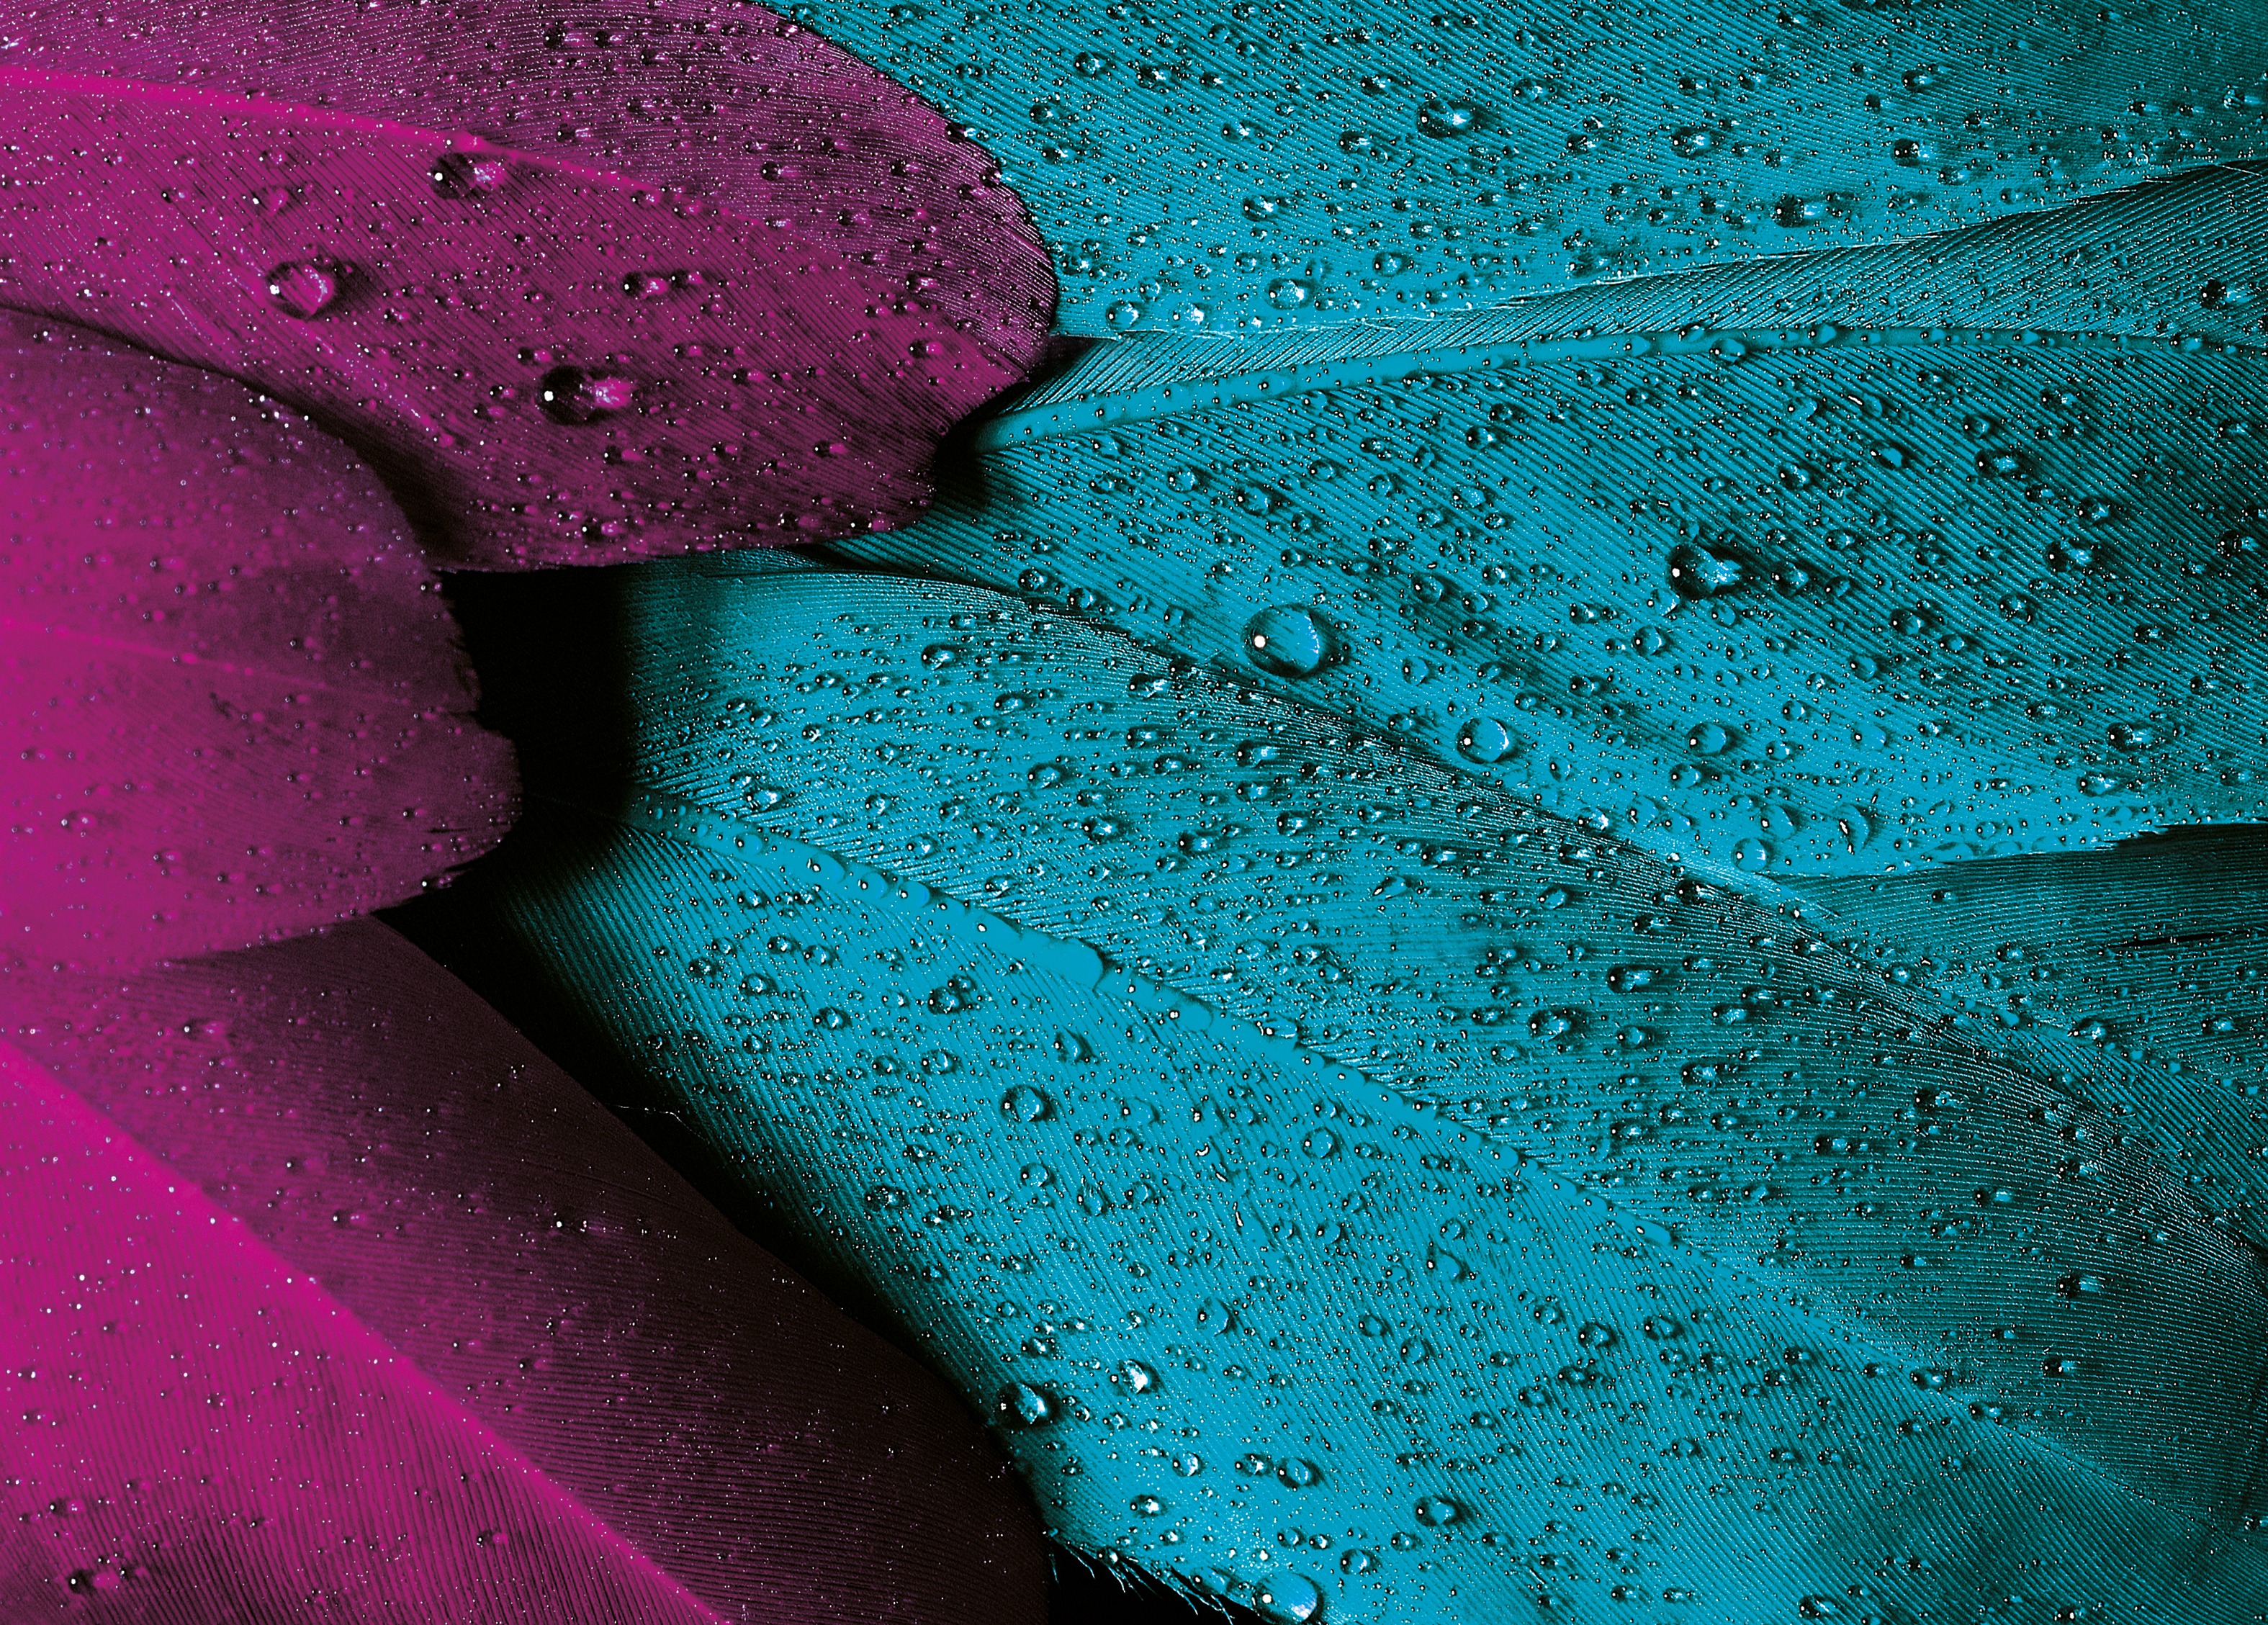
water, drop, texture, leaf, wave, flower, petal, green, reflection, color, blue, pink, feather, plumage, turquoise, feathers, violet, drops, striking, macro photography, water drops